Sky position (RA, Dec in degrees): 192.686, -0.6439
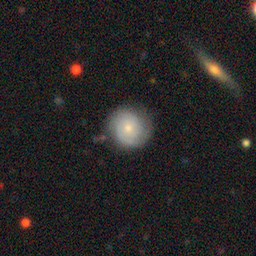
Galaxy morphology: Unbarred Tight Spiral Galaxies